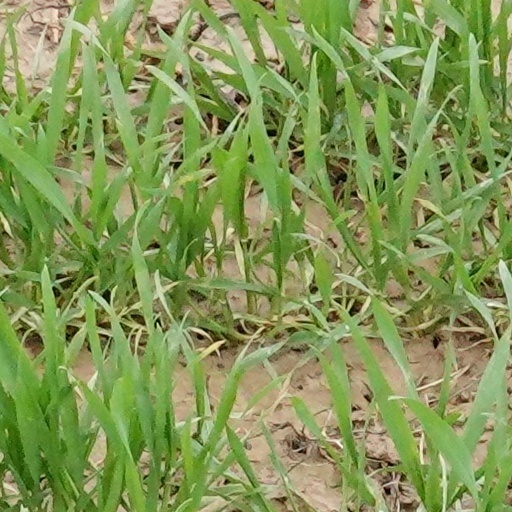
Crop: wheat